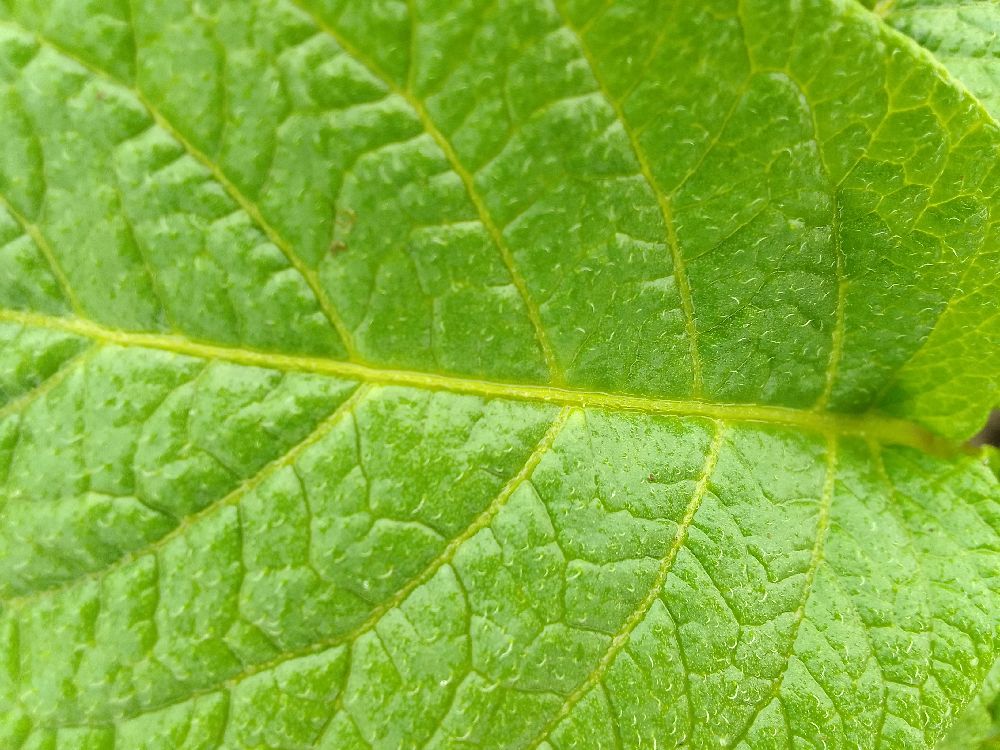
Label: Healthy